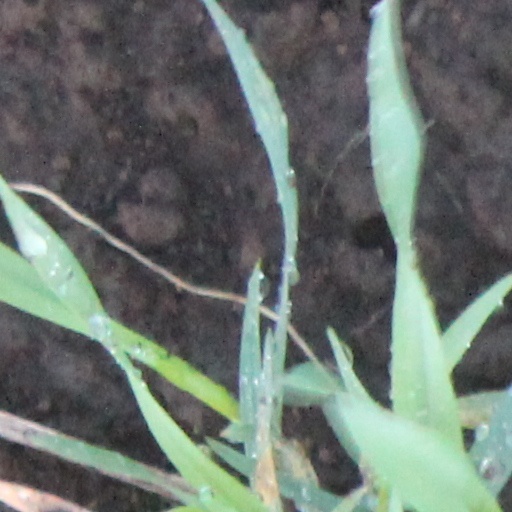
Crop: wheat